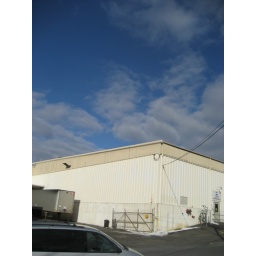
sky over corrugated metal building